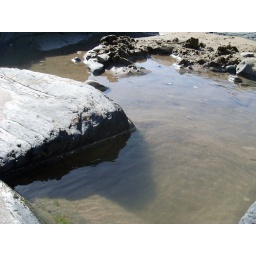
A pool of water at Tresaith beach in the West of Wales.